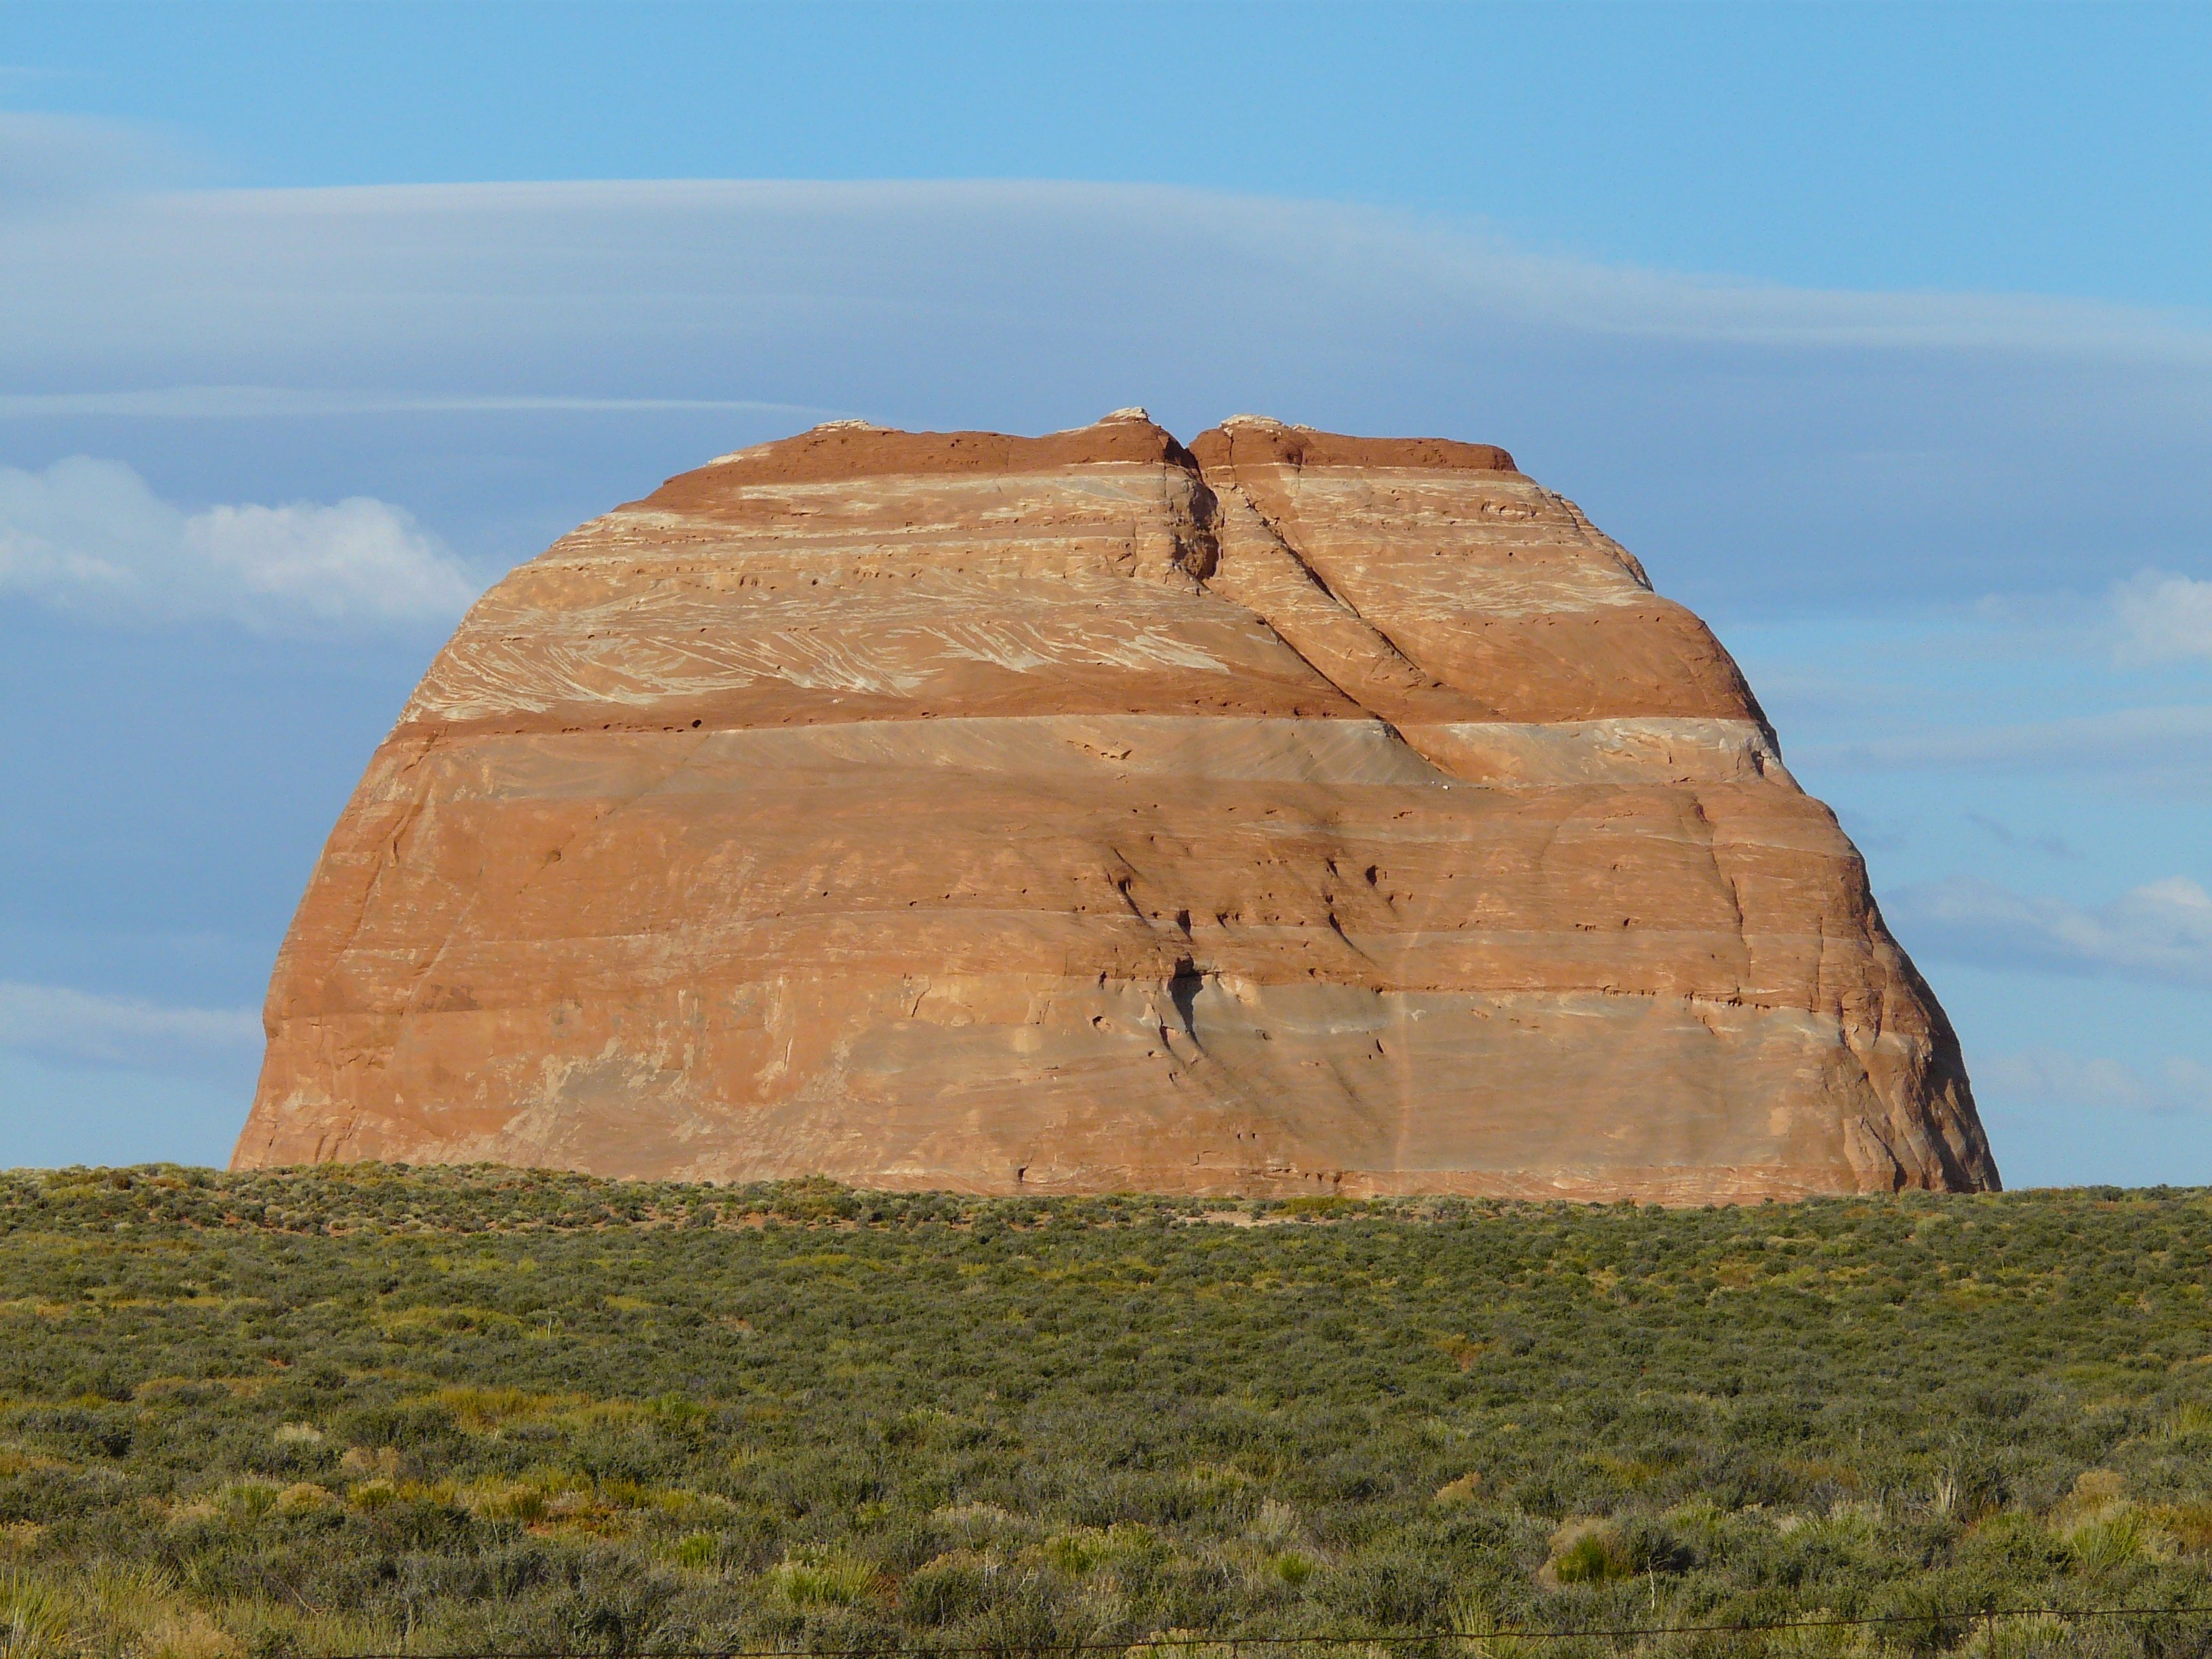
landscape, rock, mountain, hill, monument, formation, cliff, arch, usa, fortification, terrain, page, arizona, geology, ruins, badlands, plateau, butte, monolith, sand stone, ancient history, coconino, nurusse